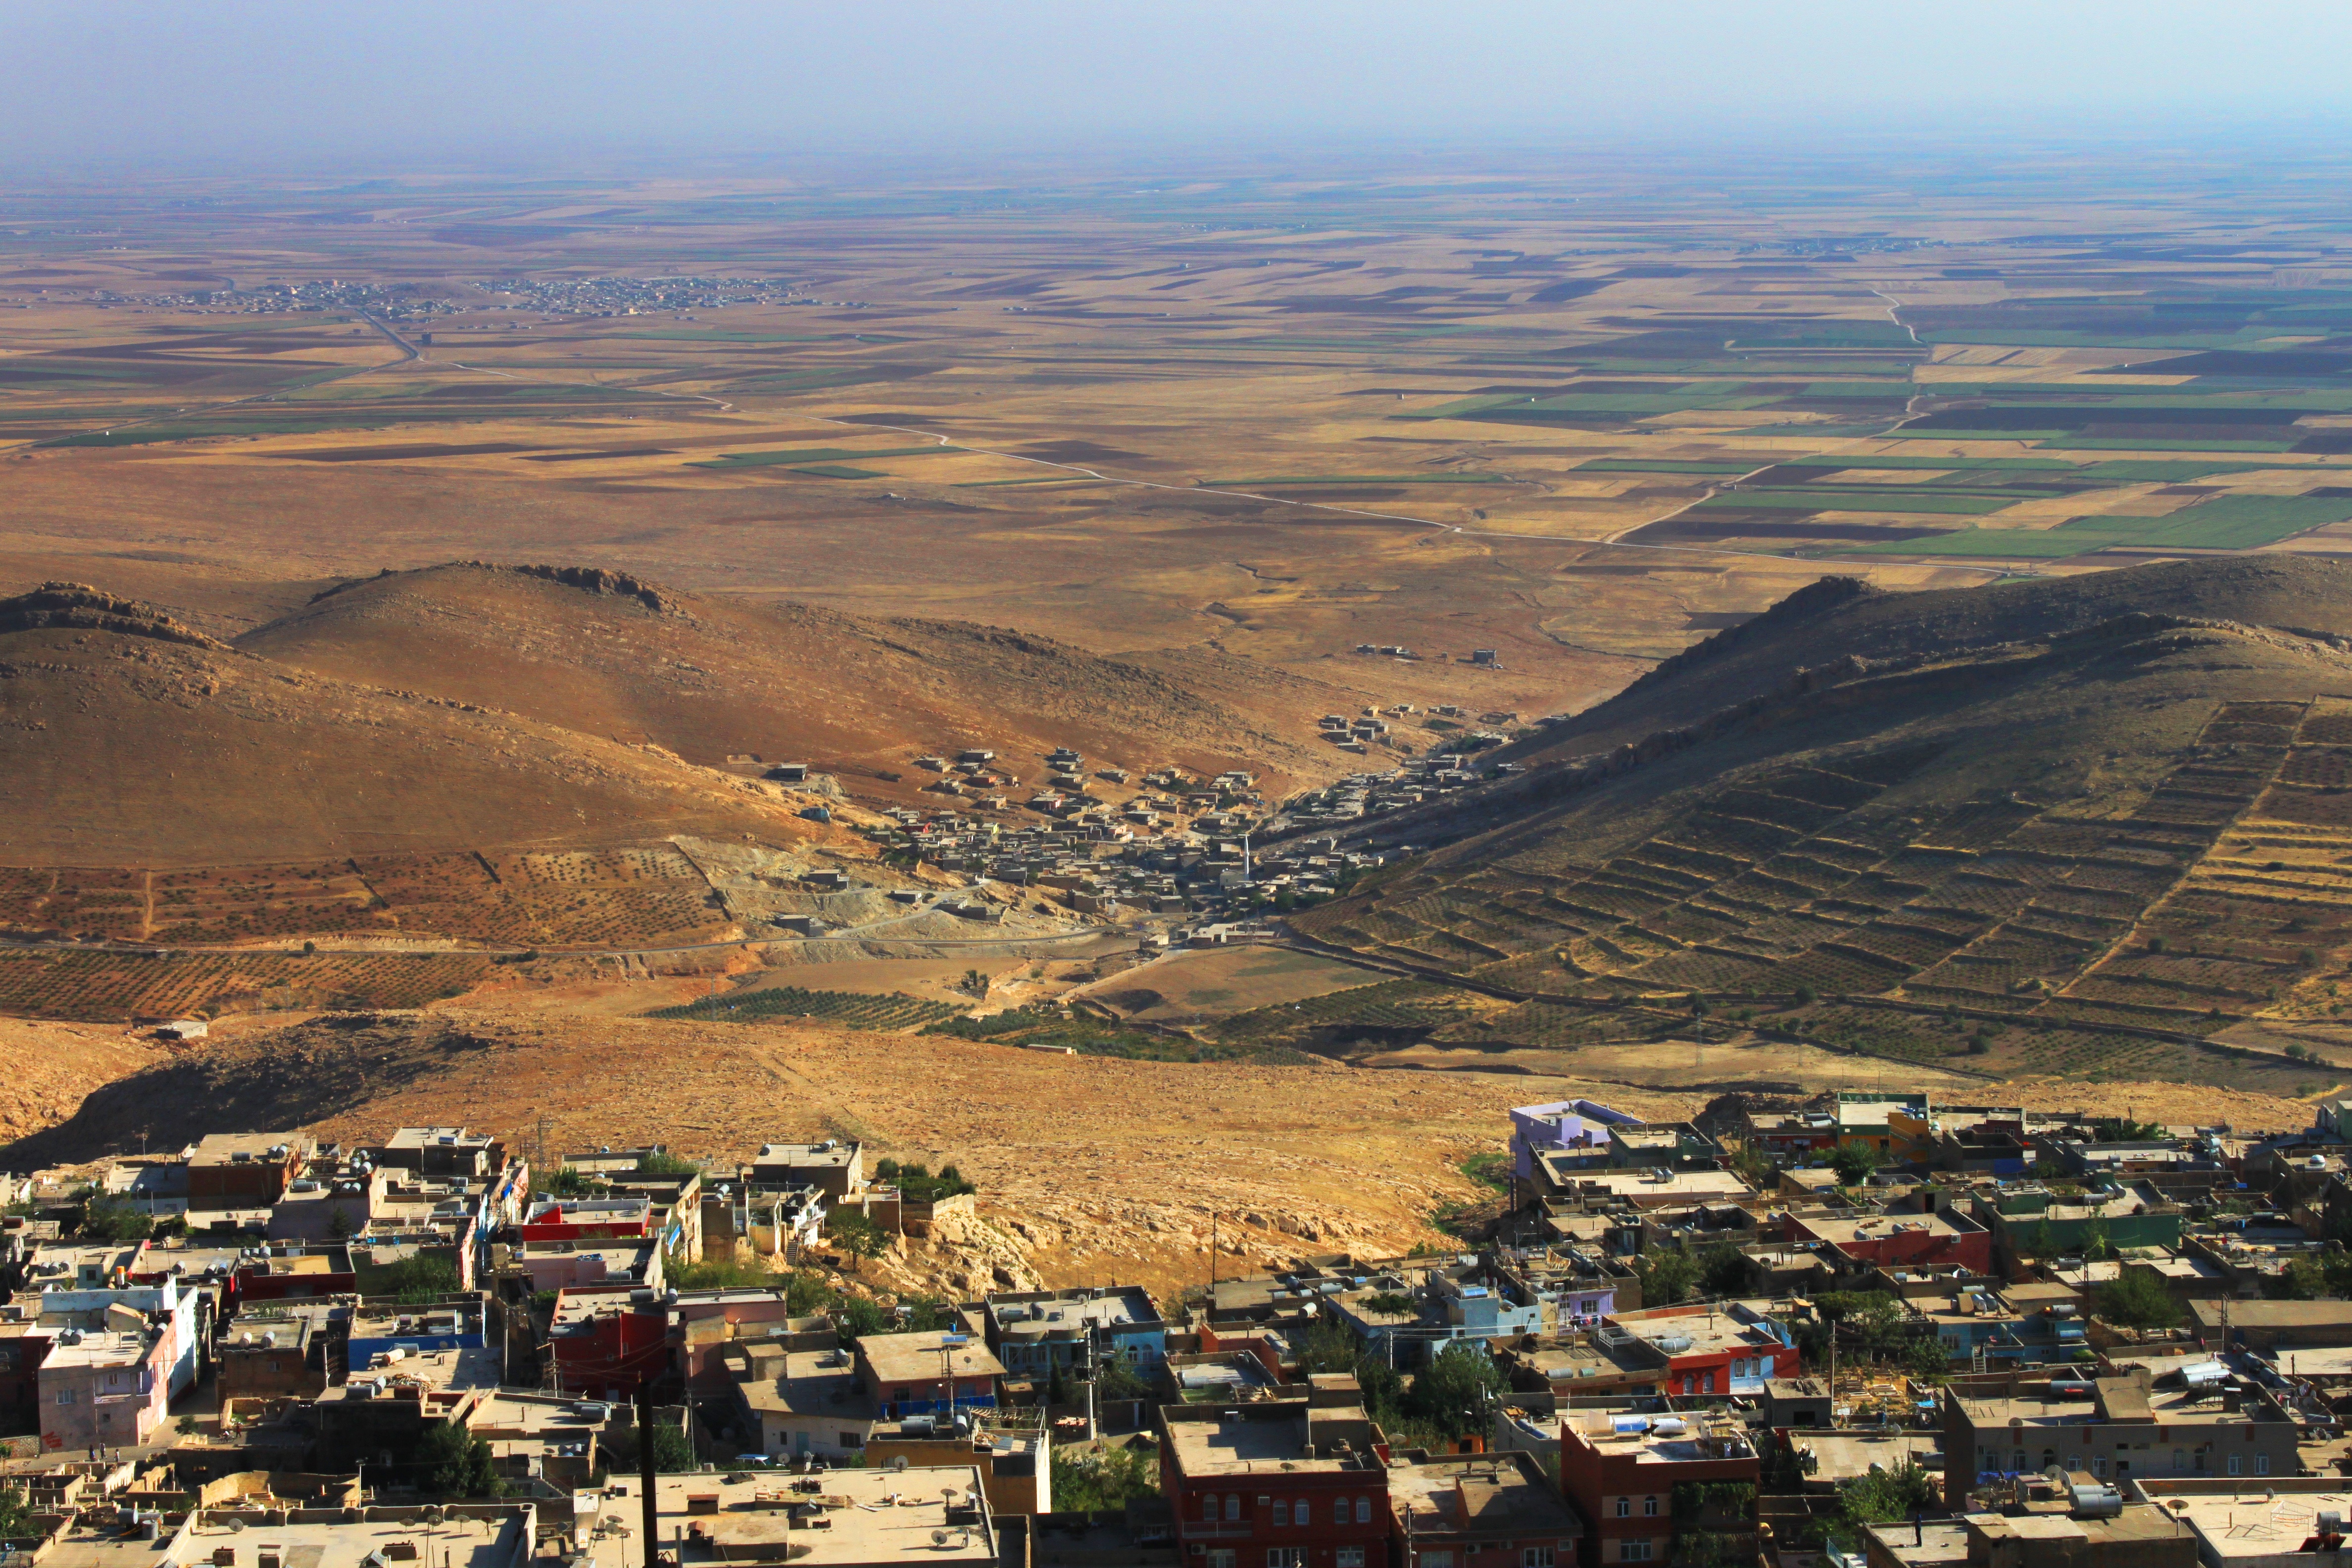
landscape, horizon, mountain, cloud, architecture, sky, field, hill, city, valley, village, suburb, highland, plain, on, turkey, plateau, escarpment, fell, depression, steppe, rural area, bird's eye view, aerial photography, historical houses, historical works, the minarets, mesopotamia, ecoregion, mardin